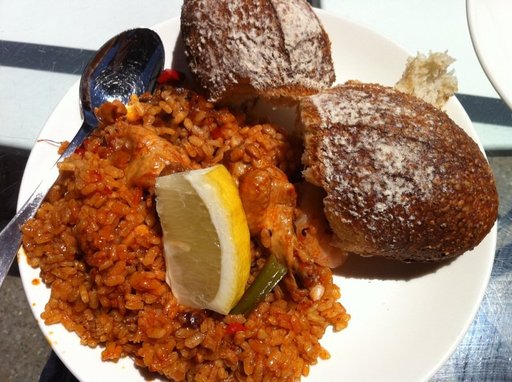
Label: paella